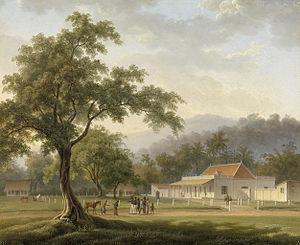
Antoine Payen est un peintre et naturaliste belge